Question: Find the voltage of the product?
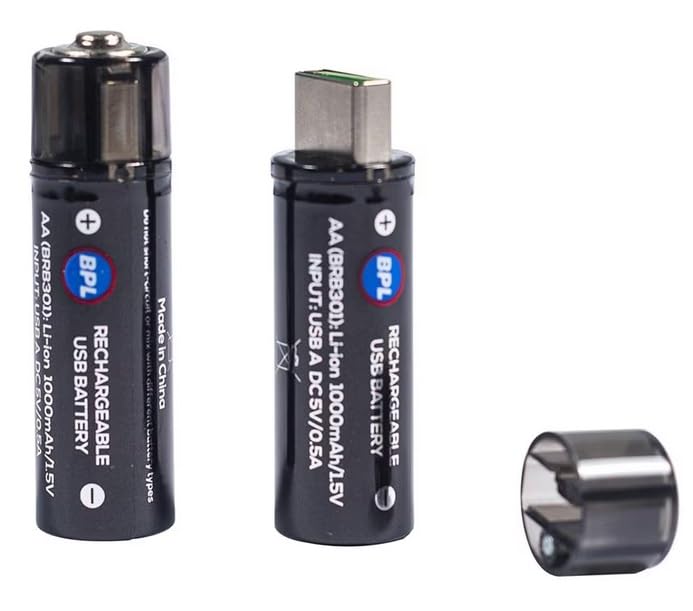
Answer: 5.0 volt